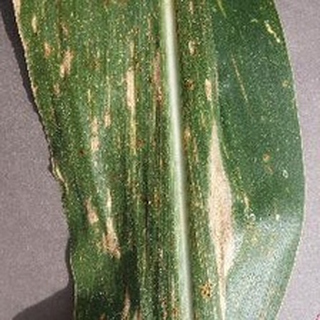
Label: corn_gray_leaf_spot